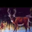
Label: deer